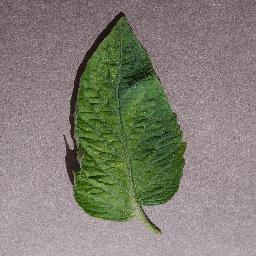
Label: Tomato___Spider_mites Two-spotted_spider_mite